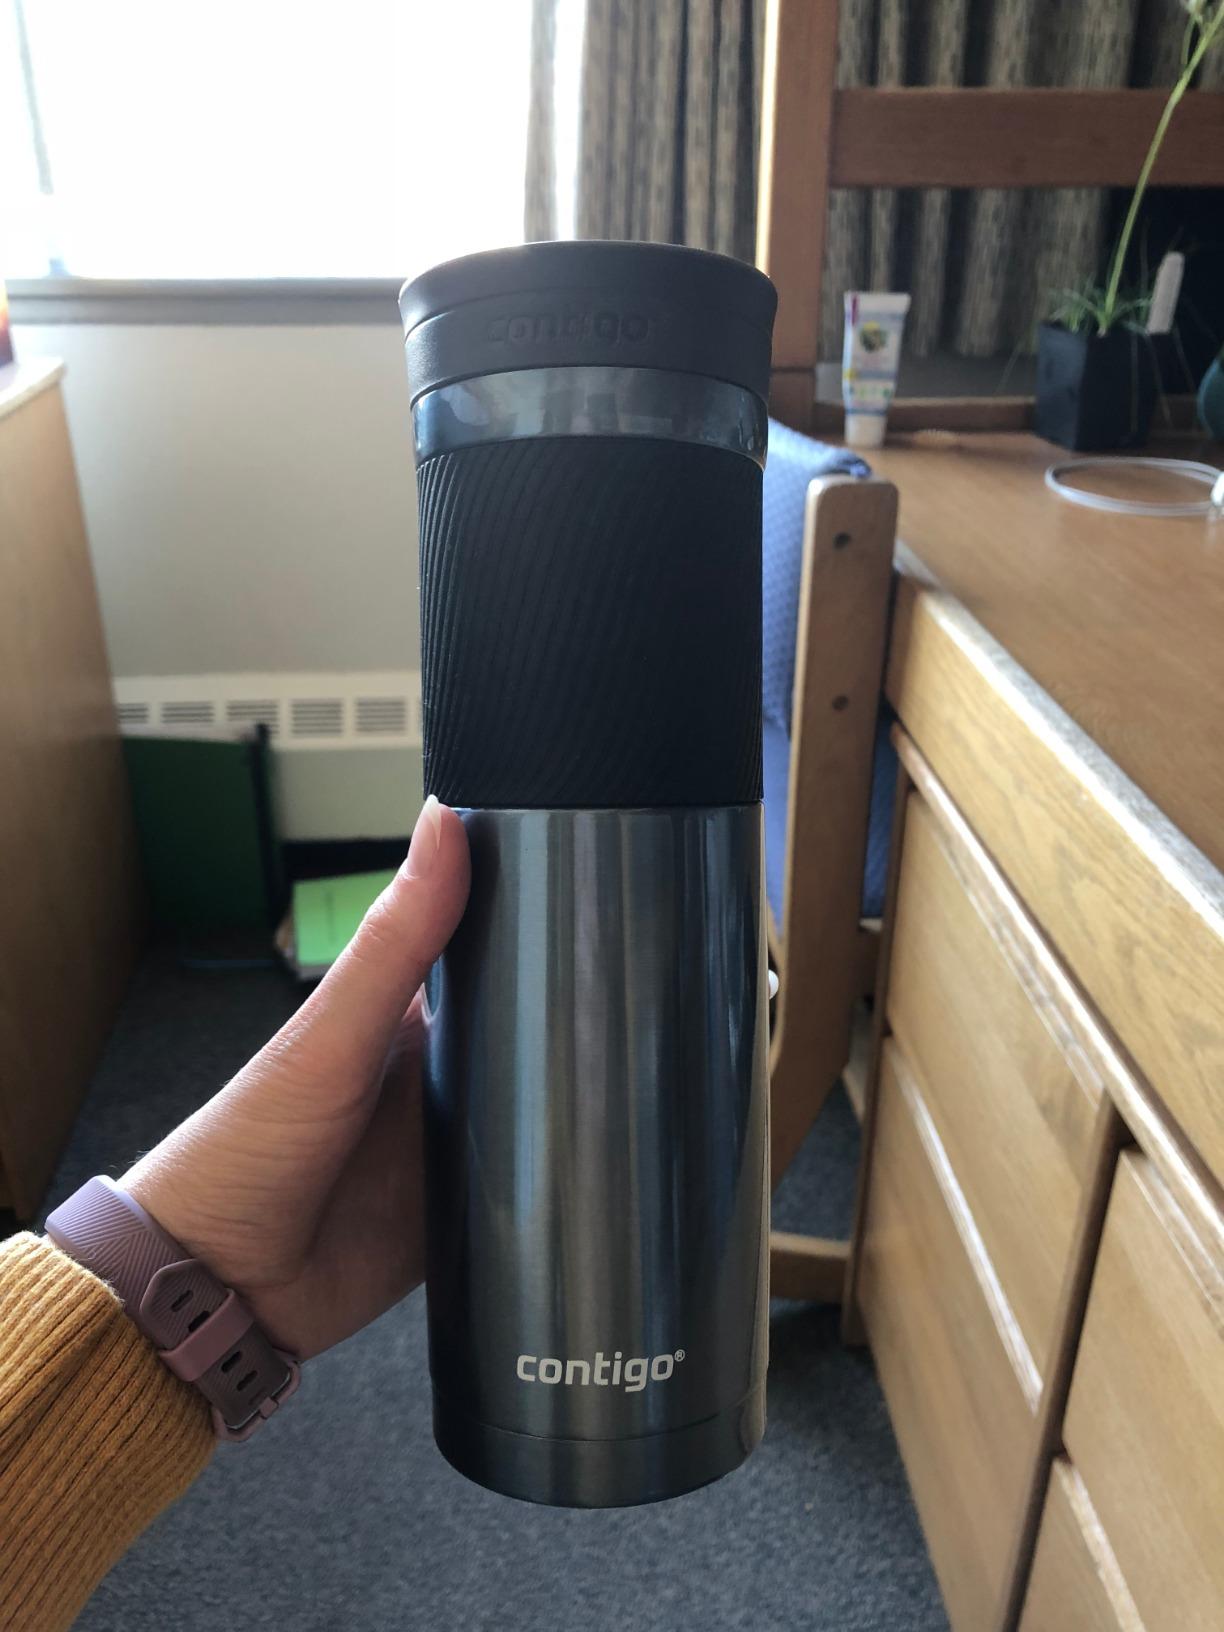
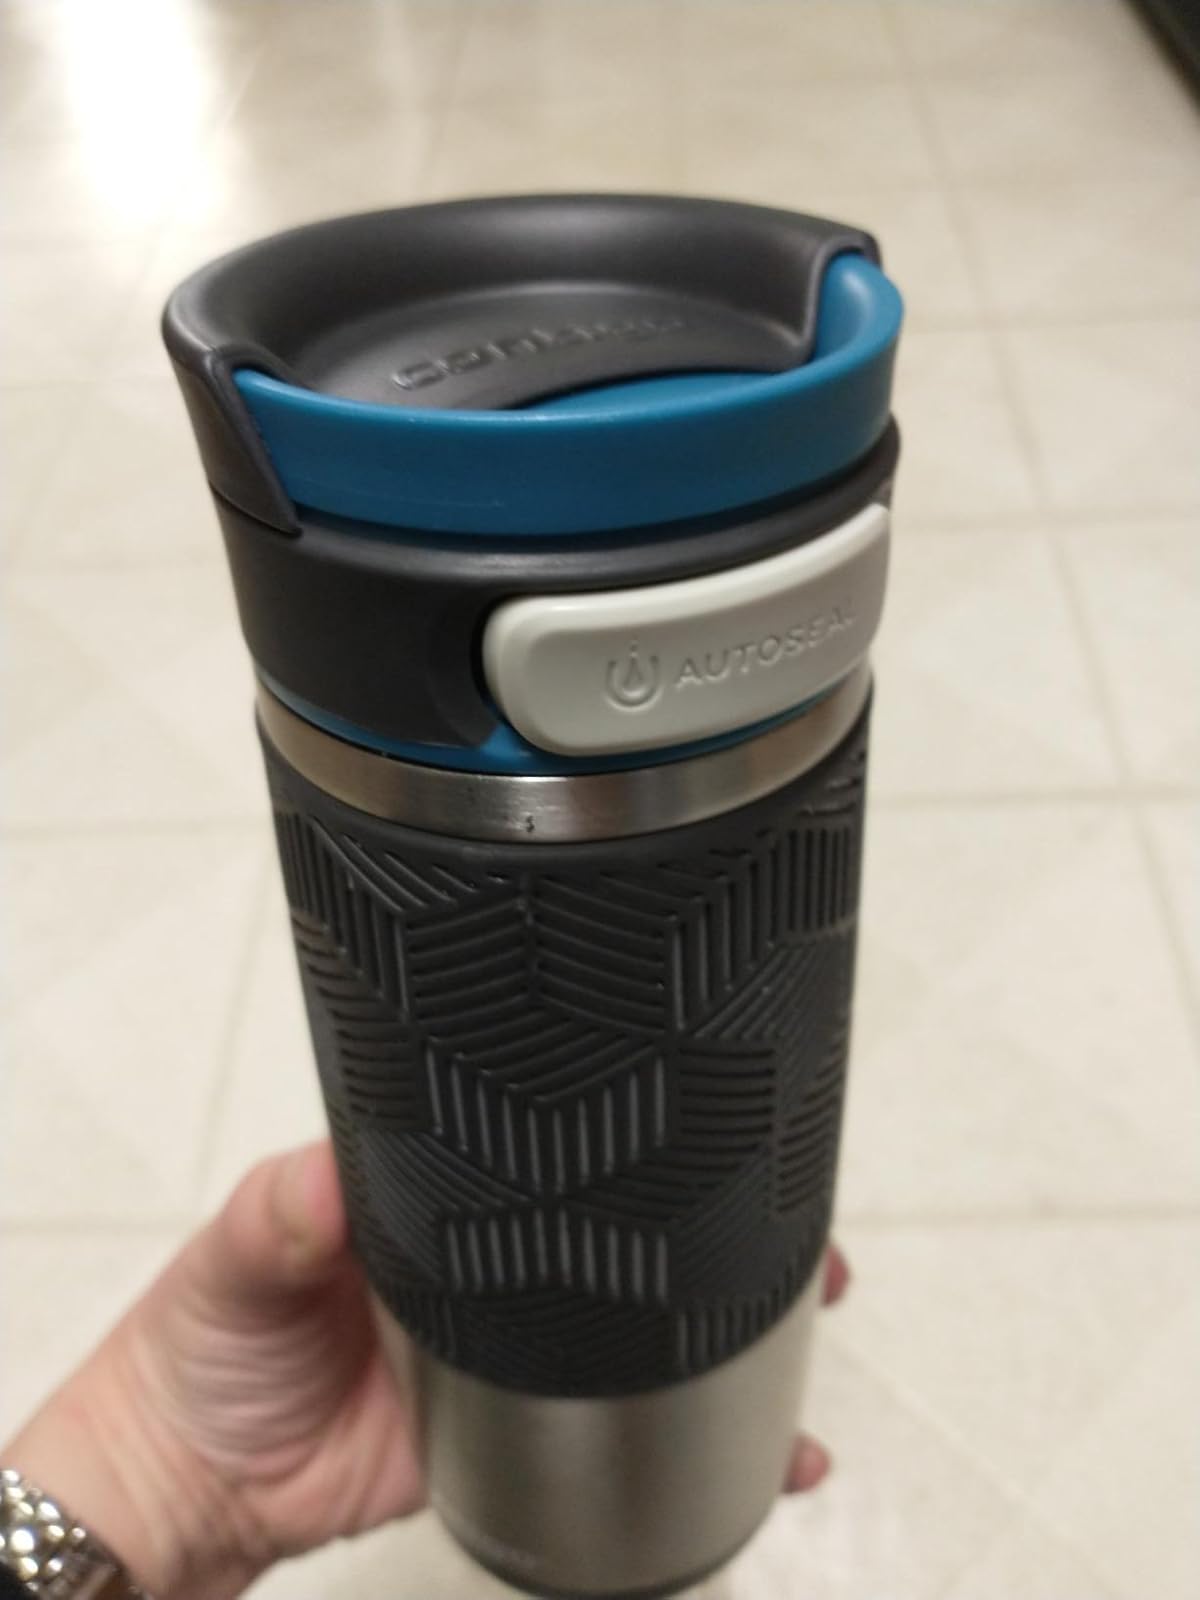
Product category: items_mug
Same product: no